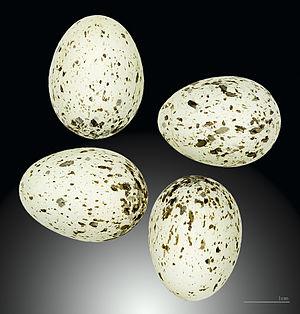
Le Moineau espagnol est une espèce d'oiseaux appartenant à la famille des Passeridae. Il est présent dans la région méditerranéenne ainsi qu'en Asie centrale.